SHAPE International Band

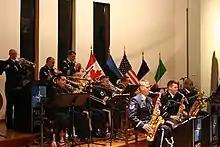
The band in 2011.

The SHAPE International Band is the organizational military band of NATO, subordinated to the Supreme Allied Commander Europe (SACEUR) from the Supreme Headquarters Allied Powers Europe headquarters in Mons, Belgium. It is composed of musicians of the United States Armed Forces as well as musicians from other allied countries. It has a size of 18 professional musicians under the direction of Chief Warrant Officer 4 Michael Franz from the United States Army.